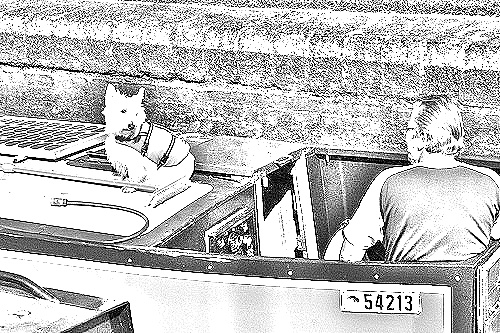
Portrait style: Sketch Portrait